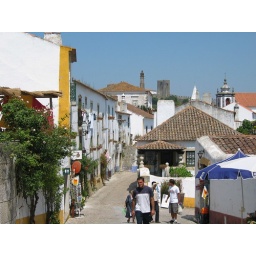
Obidos is a city within castle walls in Portugal. Very unique place to visit. August 2003.